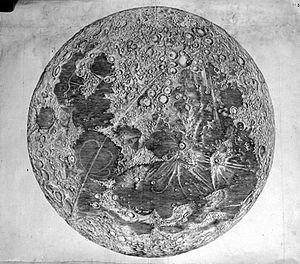
Carte de la Lune de Giovanni Domenico Cassini - 1679
Le Promontorium Heraclides est un promontoire montagneux situé dans la Mare Imbrium sur le côté de la Lune.